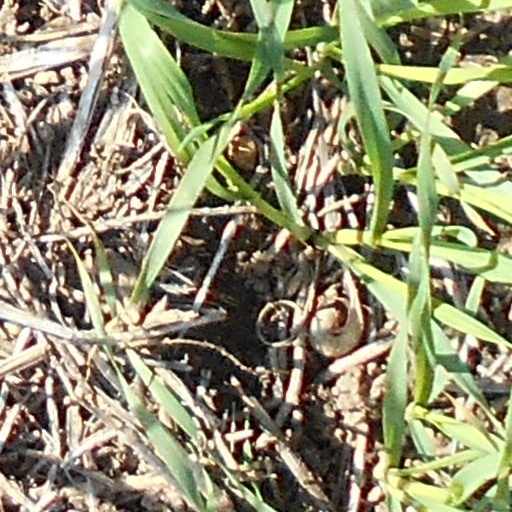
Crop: wheat